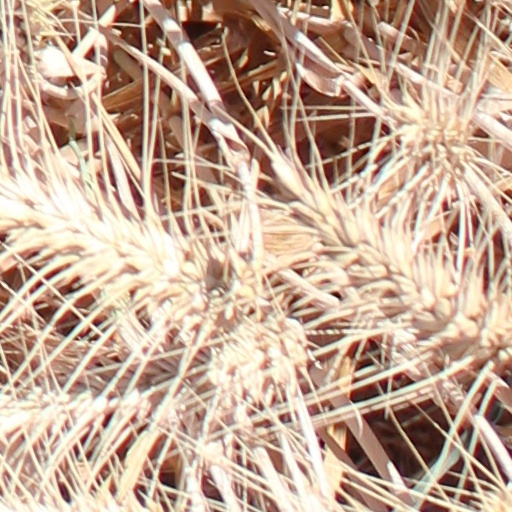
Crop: wheat